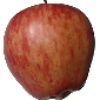
Label: Apple Red 1